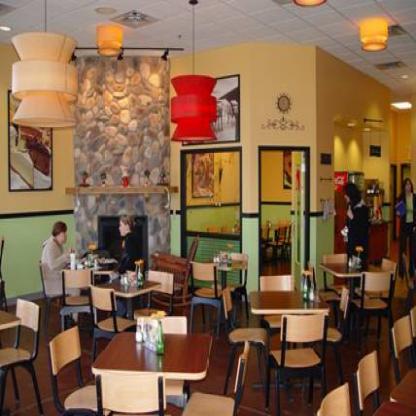
Scene: Indoor